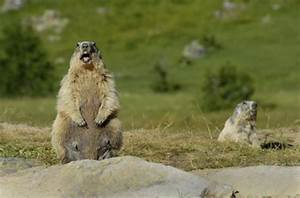
Label: scoiattolo